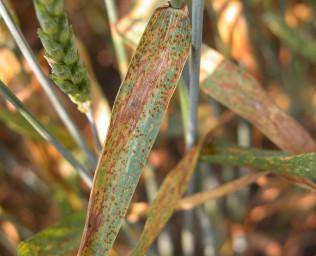
Plant: Wheat
Disease: wheat leaf rust